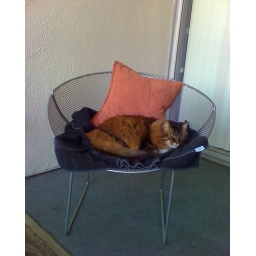
Frodo finally decided to lounge in the bed I set up for him on the balcony.